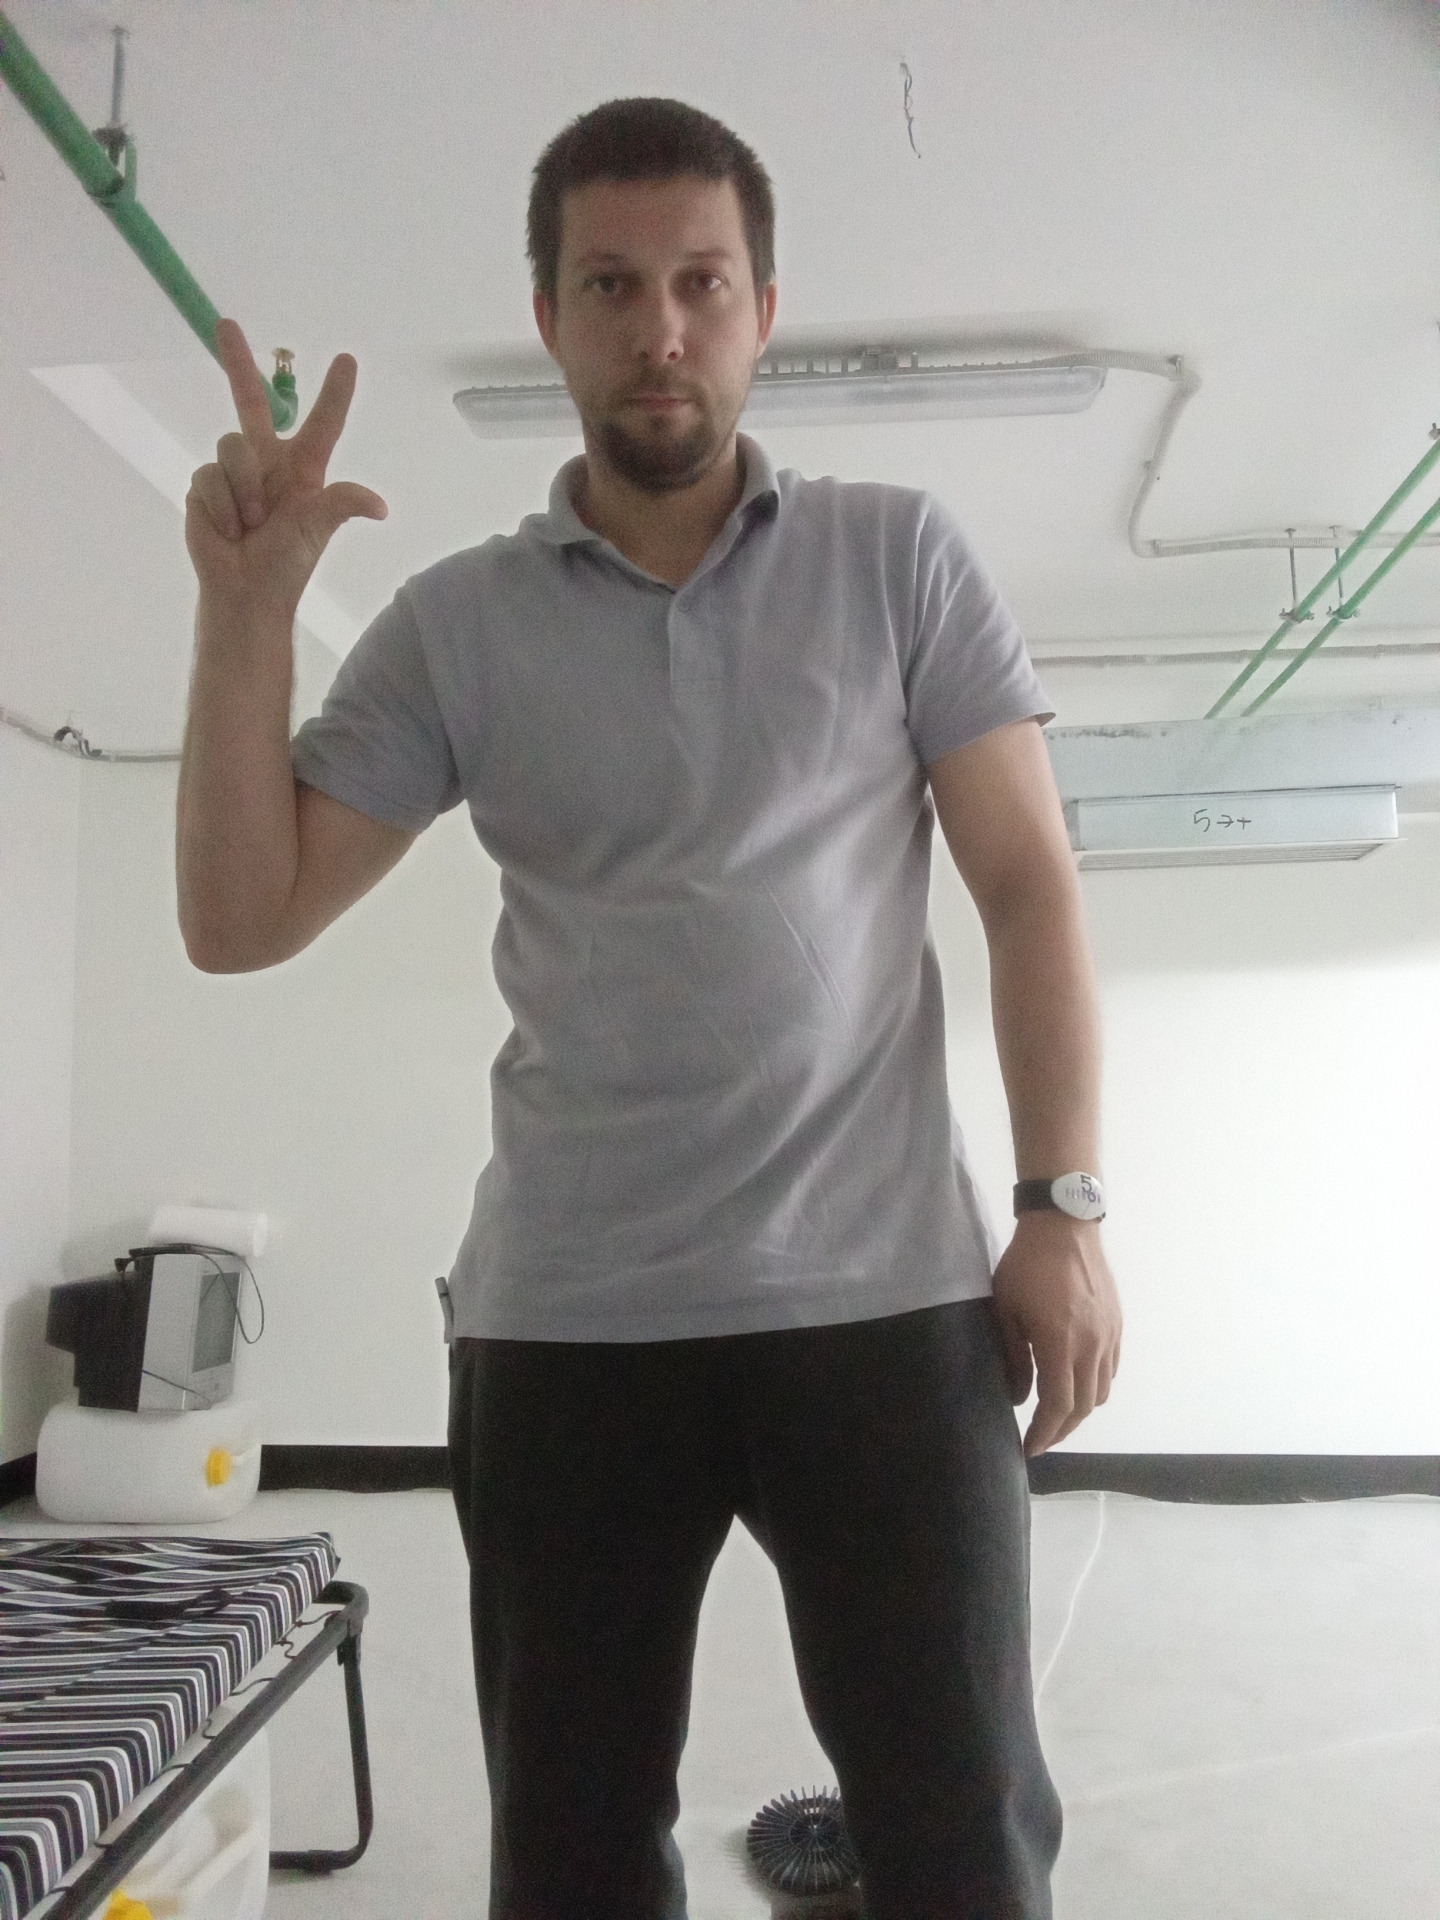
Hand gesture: three2